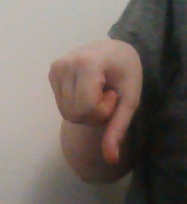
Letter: waw